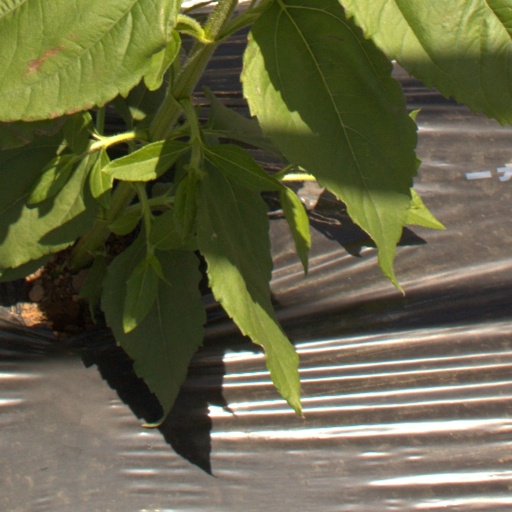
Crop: Jerusalem artichoke